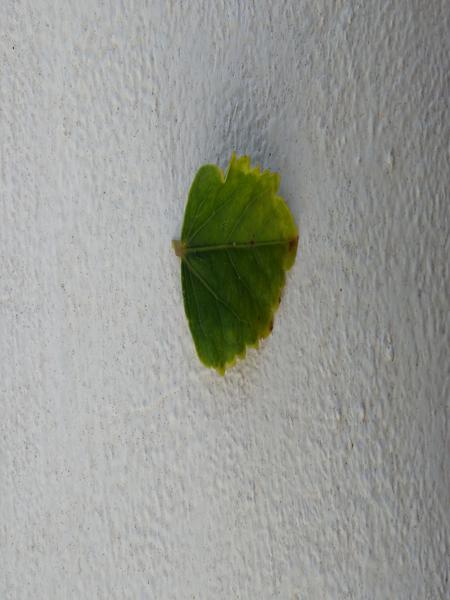
Plant: Hibiscus